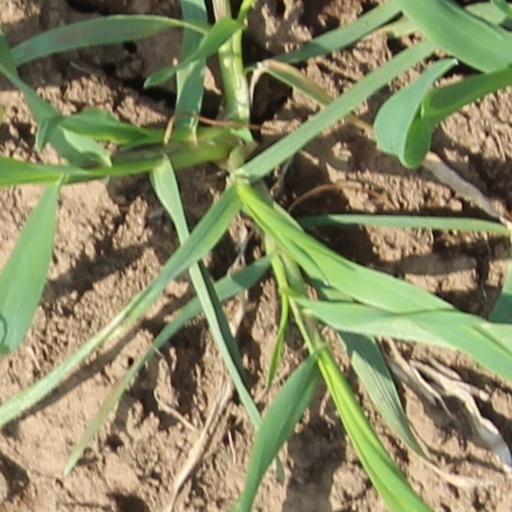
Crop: wheat